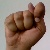
The image shows a hand gesture representing the letter 'T' in Indian Sign Language.